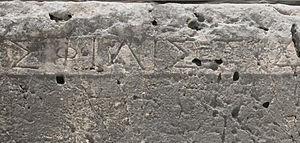
Le théâtre grec de Syracuse se situe sur le versant sud de la colline Temenite, surplombant la ville moderne de Syracuse dans le sud-est de la Sicile. Il a d'abord été construit au Vᵉ siècle av. J.-C., reconstruit dans le IIIᵉ siècle av. J.-C. et rénové à nouveau pendant la période Romaine.